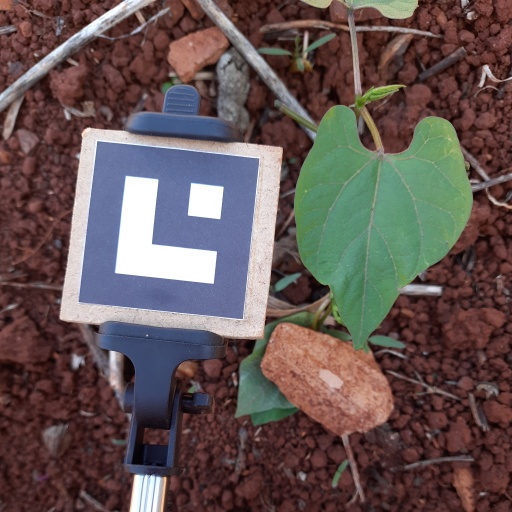
Observations: wavy surface, no eating holes, under shade